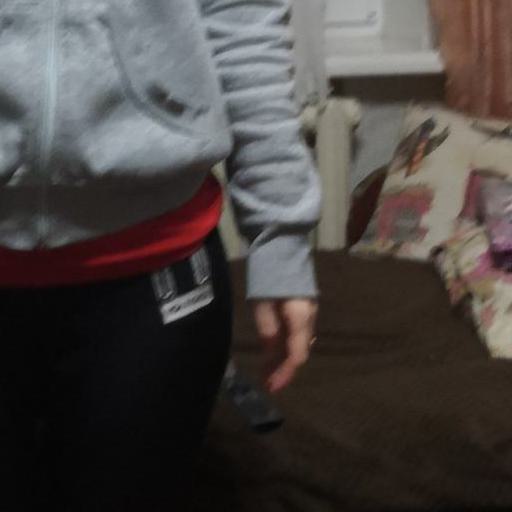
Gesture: no_gesture